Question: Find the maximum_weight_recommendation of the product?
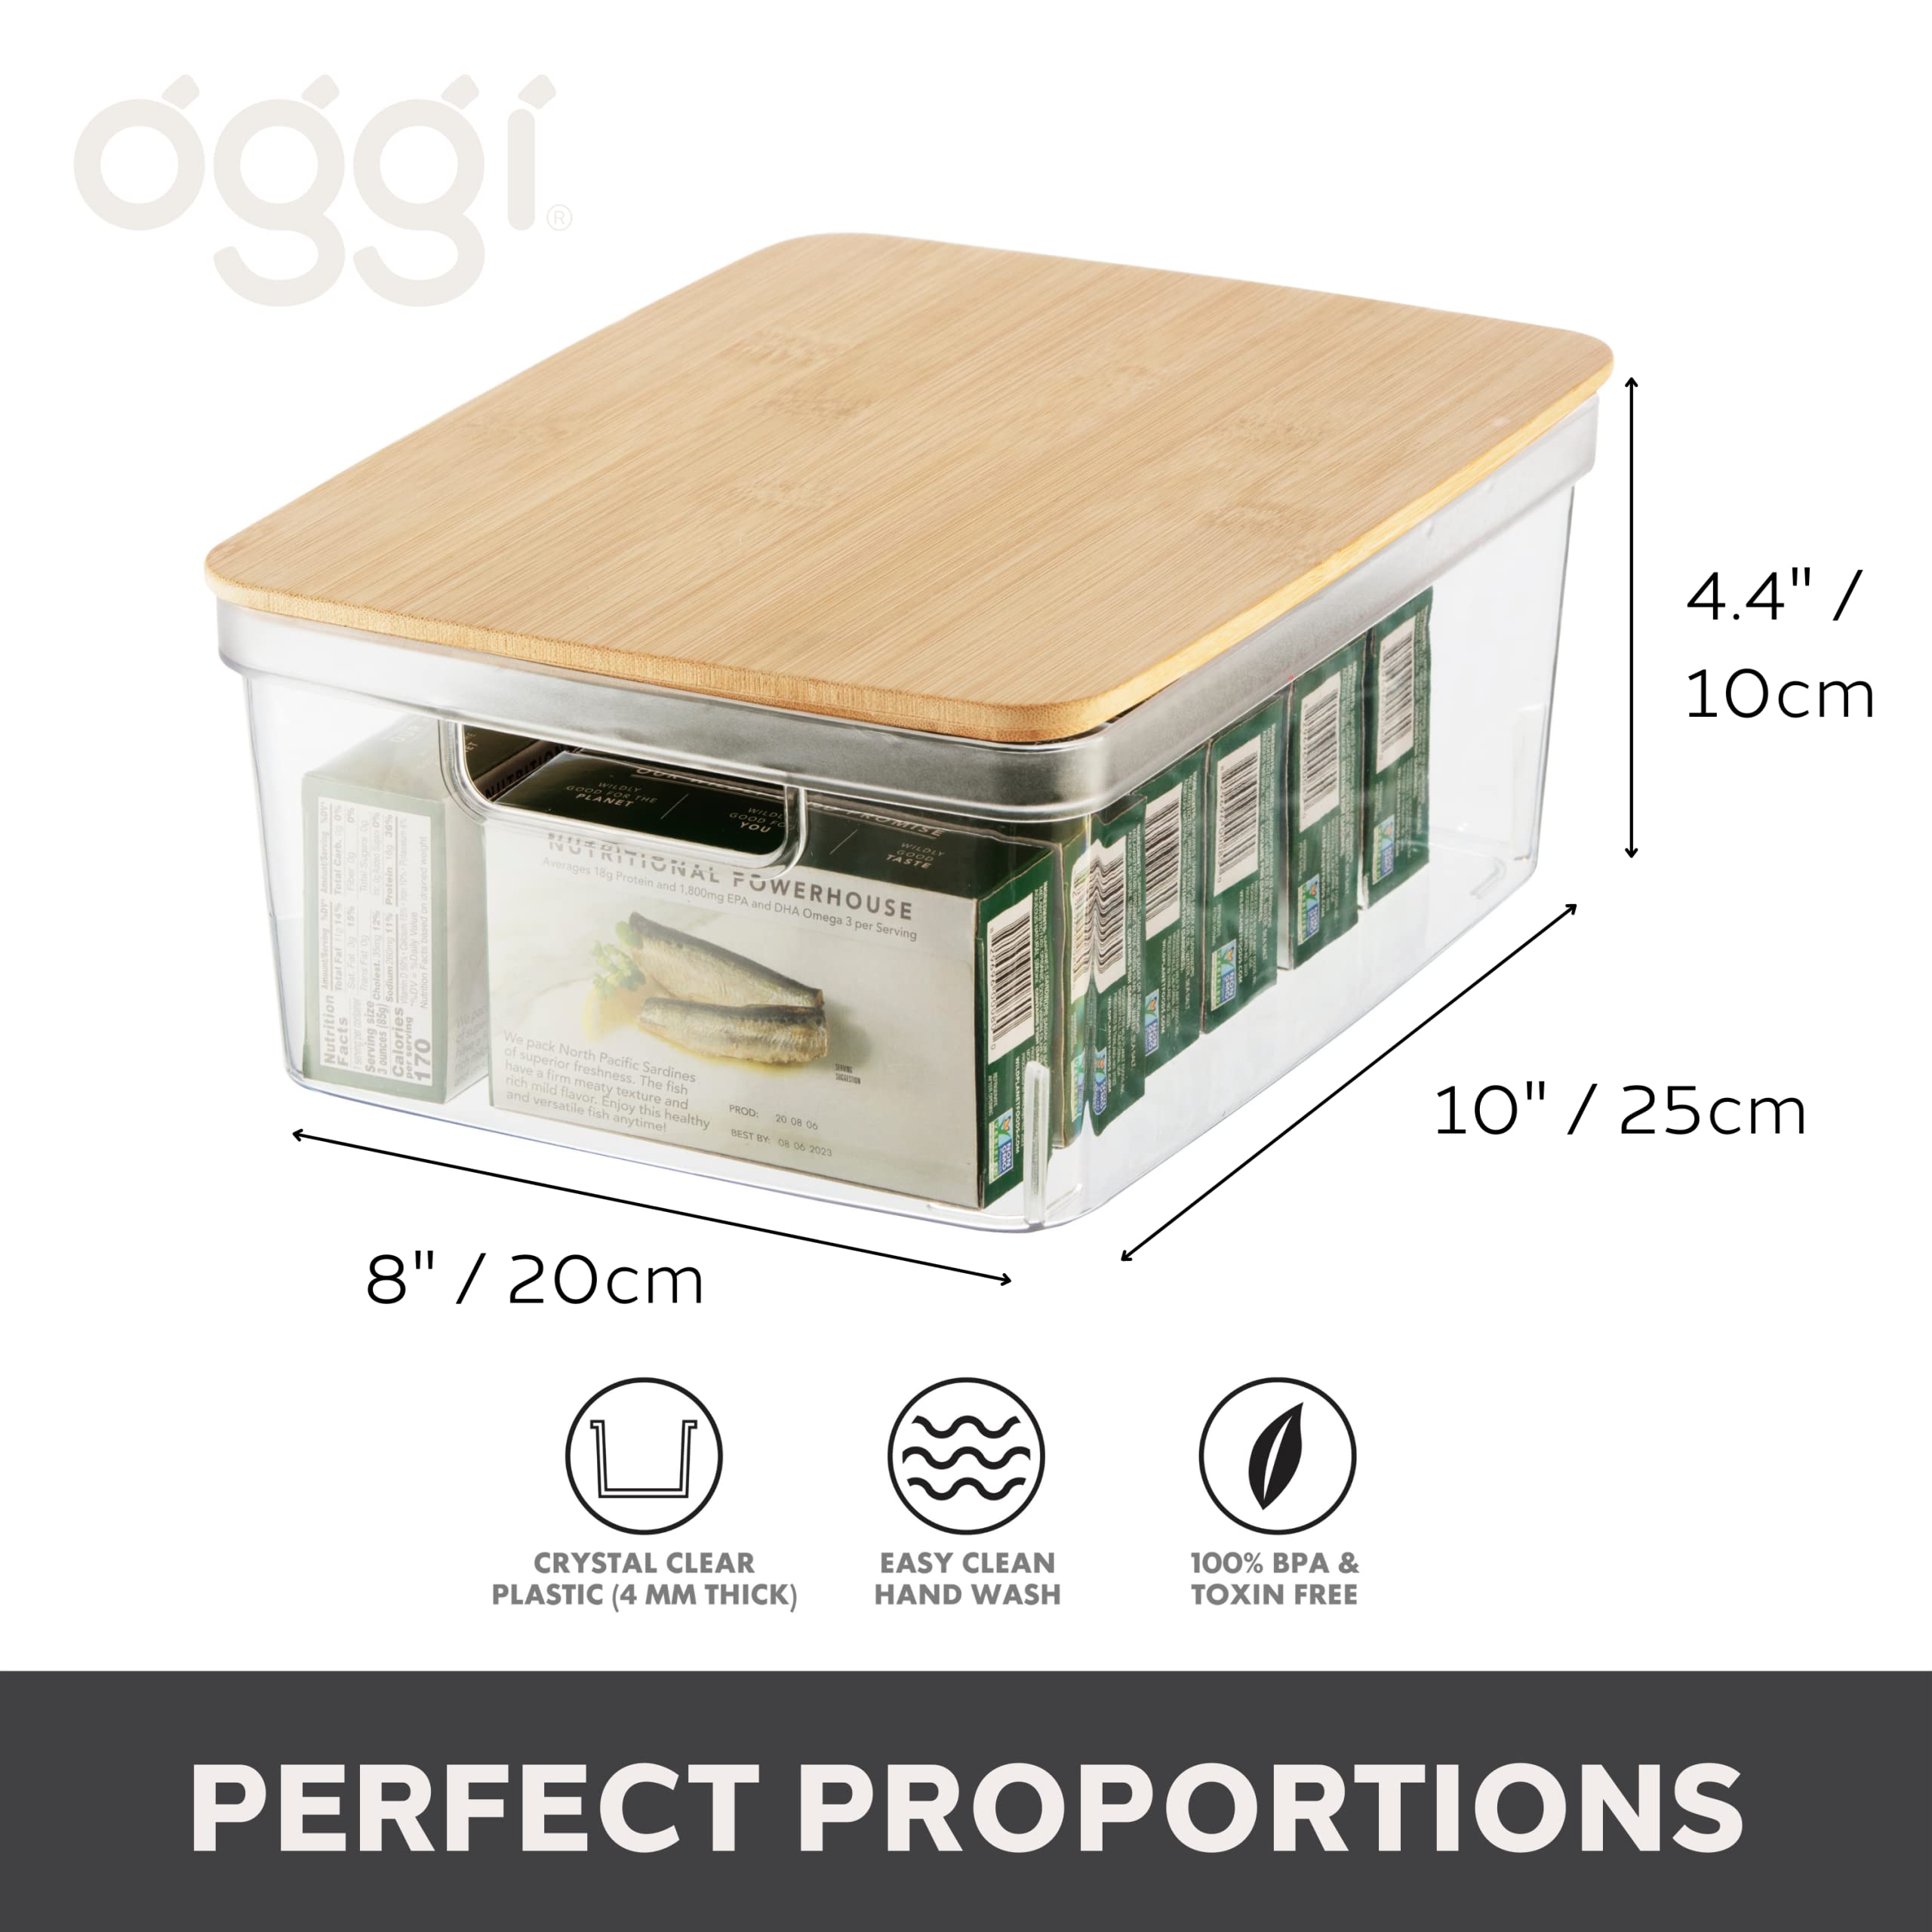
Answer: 18.0 gram